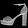
Label: Sandal